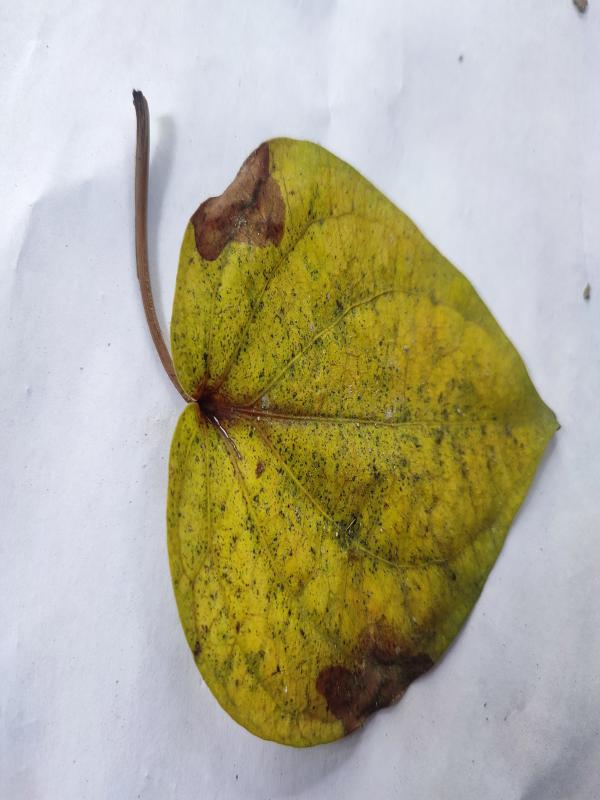
Label: Dried_Leaf